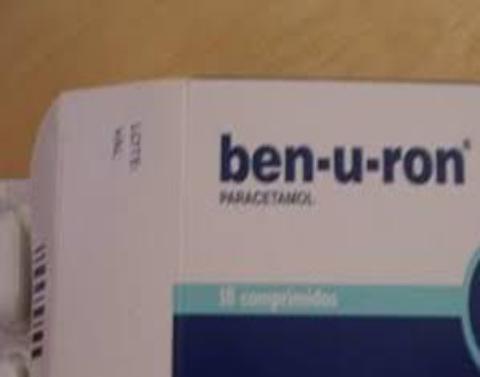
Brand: benuron
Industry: Medical